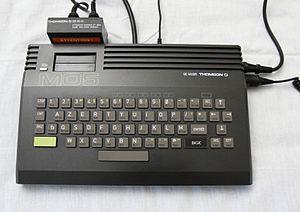
Thomson MO5
La gamme MOTO désigne les ordinateurs commercialisés ou construits par Thomson durant les années 1980. Leur popularité en France est notamment due au plan « Informatique pour tous ».
Le plan informatique pour tous était un programme du gouvernement français qui devait permettre d'initier les 11 millions d'élèves du pays à l'outil informatique et de soutenir l'industrie nationale. Il faisait suite à plusieurs programmes d'introduction de l'informatique dans le secondaire depuis 1971. Le plan IPT a été présenté à la presse, le vendredi 25 janvier 1985, par Laurent Fabius, Premier ministre de l'époque. Il visait à mettre en place, dès la rentrée de septembre, plus de 120 000 machines dans 50 000 établissements scolaires et à assurer la formation, à la même échéance de 110 000 enseignants. Son coût était évalué à 1,8 milliard de francs, dont 1,5 milliard pour le matériel.
Un clavier gomme est un type de clavier d'ordinateur constitué de petites touches plates en forme de rectangle ou de losange. Le nom de ce type de clavier en plastique ou en caoutchouc provient de la similarité des touches avec une gomme à effacer.
La SIMIV était une société du groupe Thomson. Créée en septembre 1983, elle a déposé le bilan en août 1989. Elle était plus connue du grand public sous son nom commercial Thomson Micro-Informatique, parfois abrégé Thomson Micro.